Stanisław Horno-Popławski

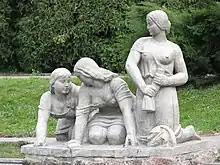
Washerwomen, Bialystok

Initially, Horno-Popławski's works were following realistic convention. In the last years of his life, he progressively drifted away from the classical line towards compositions realized from slightly worked rough stones. He was going to his studio every day, it was like his factory work. In this way, he did not have to wait for a sudden surge of creative energy. His works are now scattered in many Polish cities.